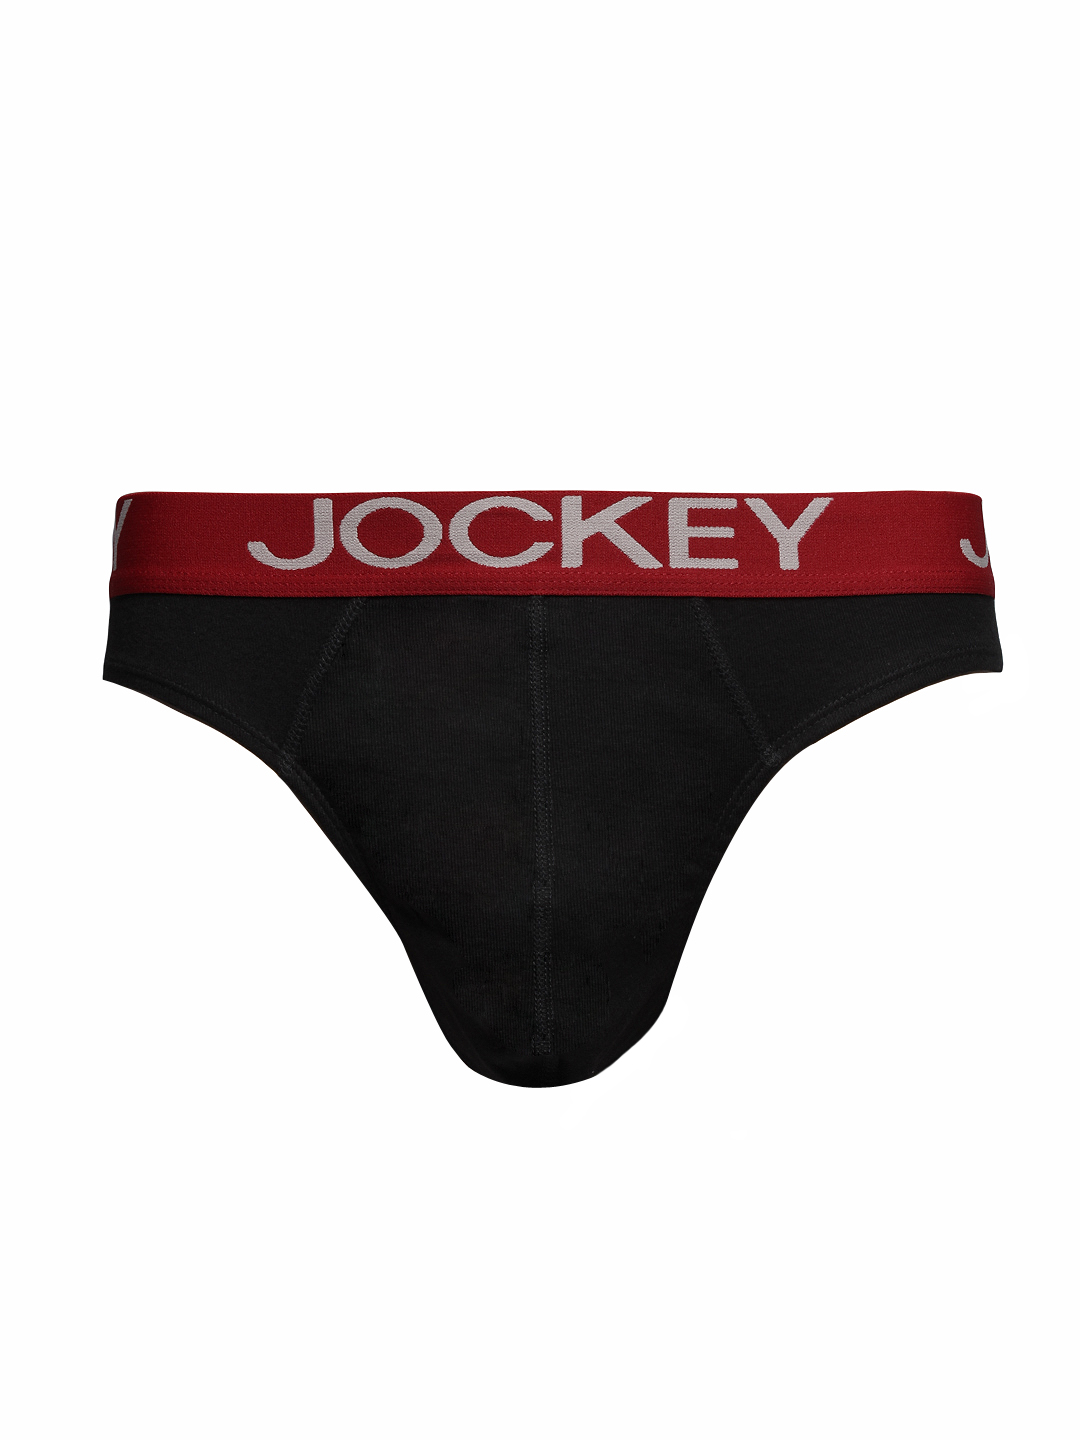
Jockey ZONE Men Black Zone Briefs US17
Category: Apparel / Innerwear / Briefs
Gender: Men
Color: Black
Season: Summer 2016
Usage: Casual